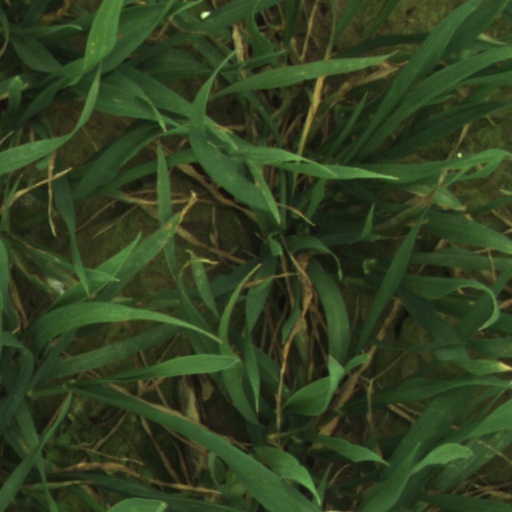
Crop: wheat